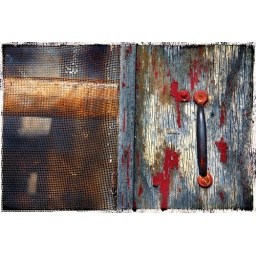
Old screen door to an old store. I think they sell Texas chainsaws in there.